List of Daredevil (TV series) characters

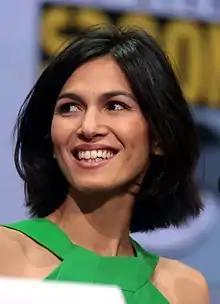
Élodie Yung

Elektra Natchios (portrayed by Élodie Yung) is a mysterious and dangerous woman from Murdock's past.